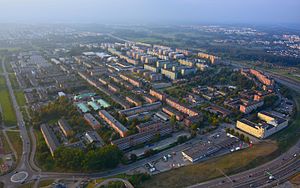
Rinkeby
Rinkeby set fra luften i september 2014.
Rinkeby er en forstad til Sveriges hovedstad Stockholm. I 2007 havde bydelen 15.051 indbyggere. Ni ud af 10 har anden etnisk baggrund end svensk.